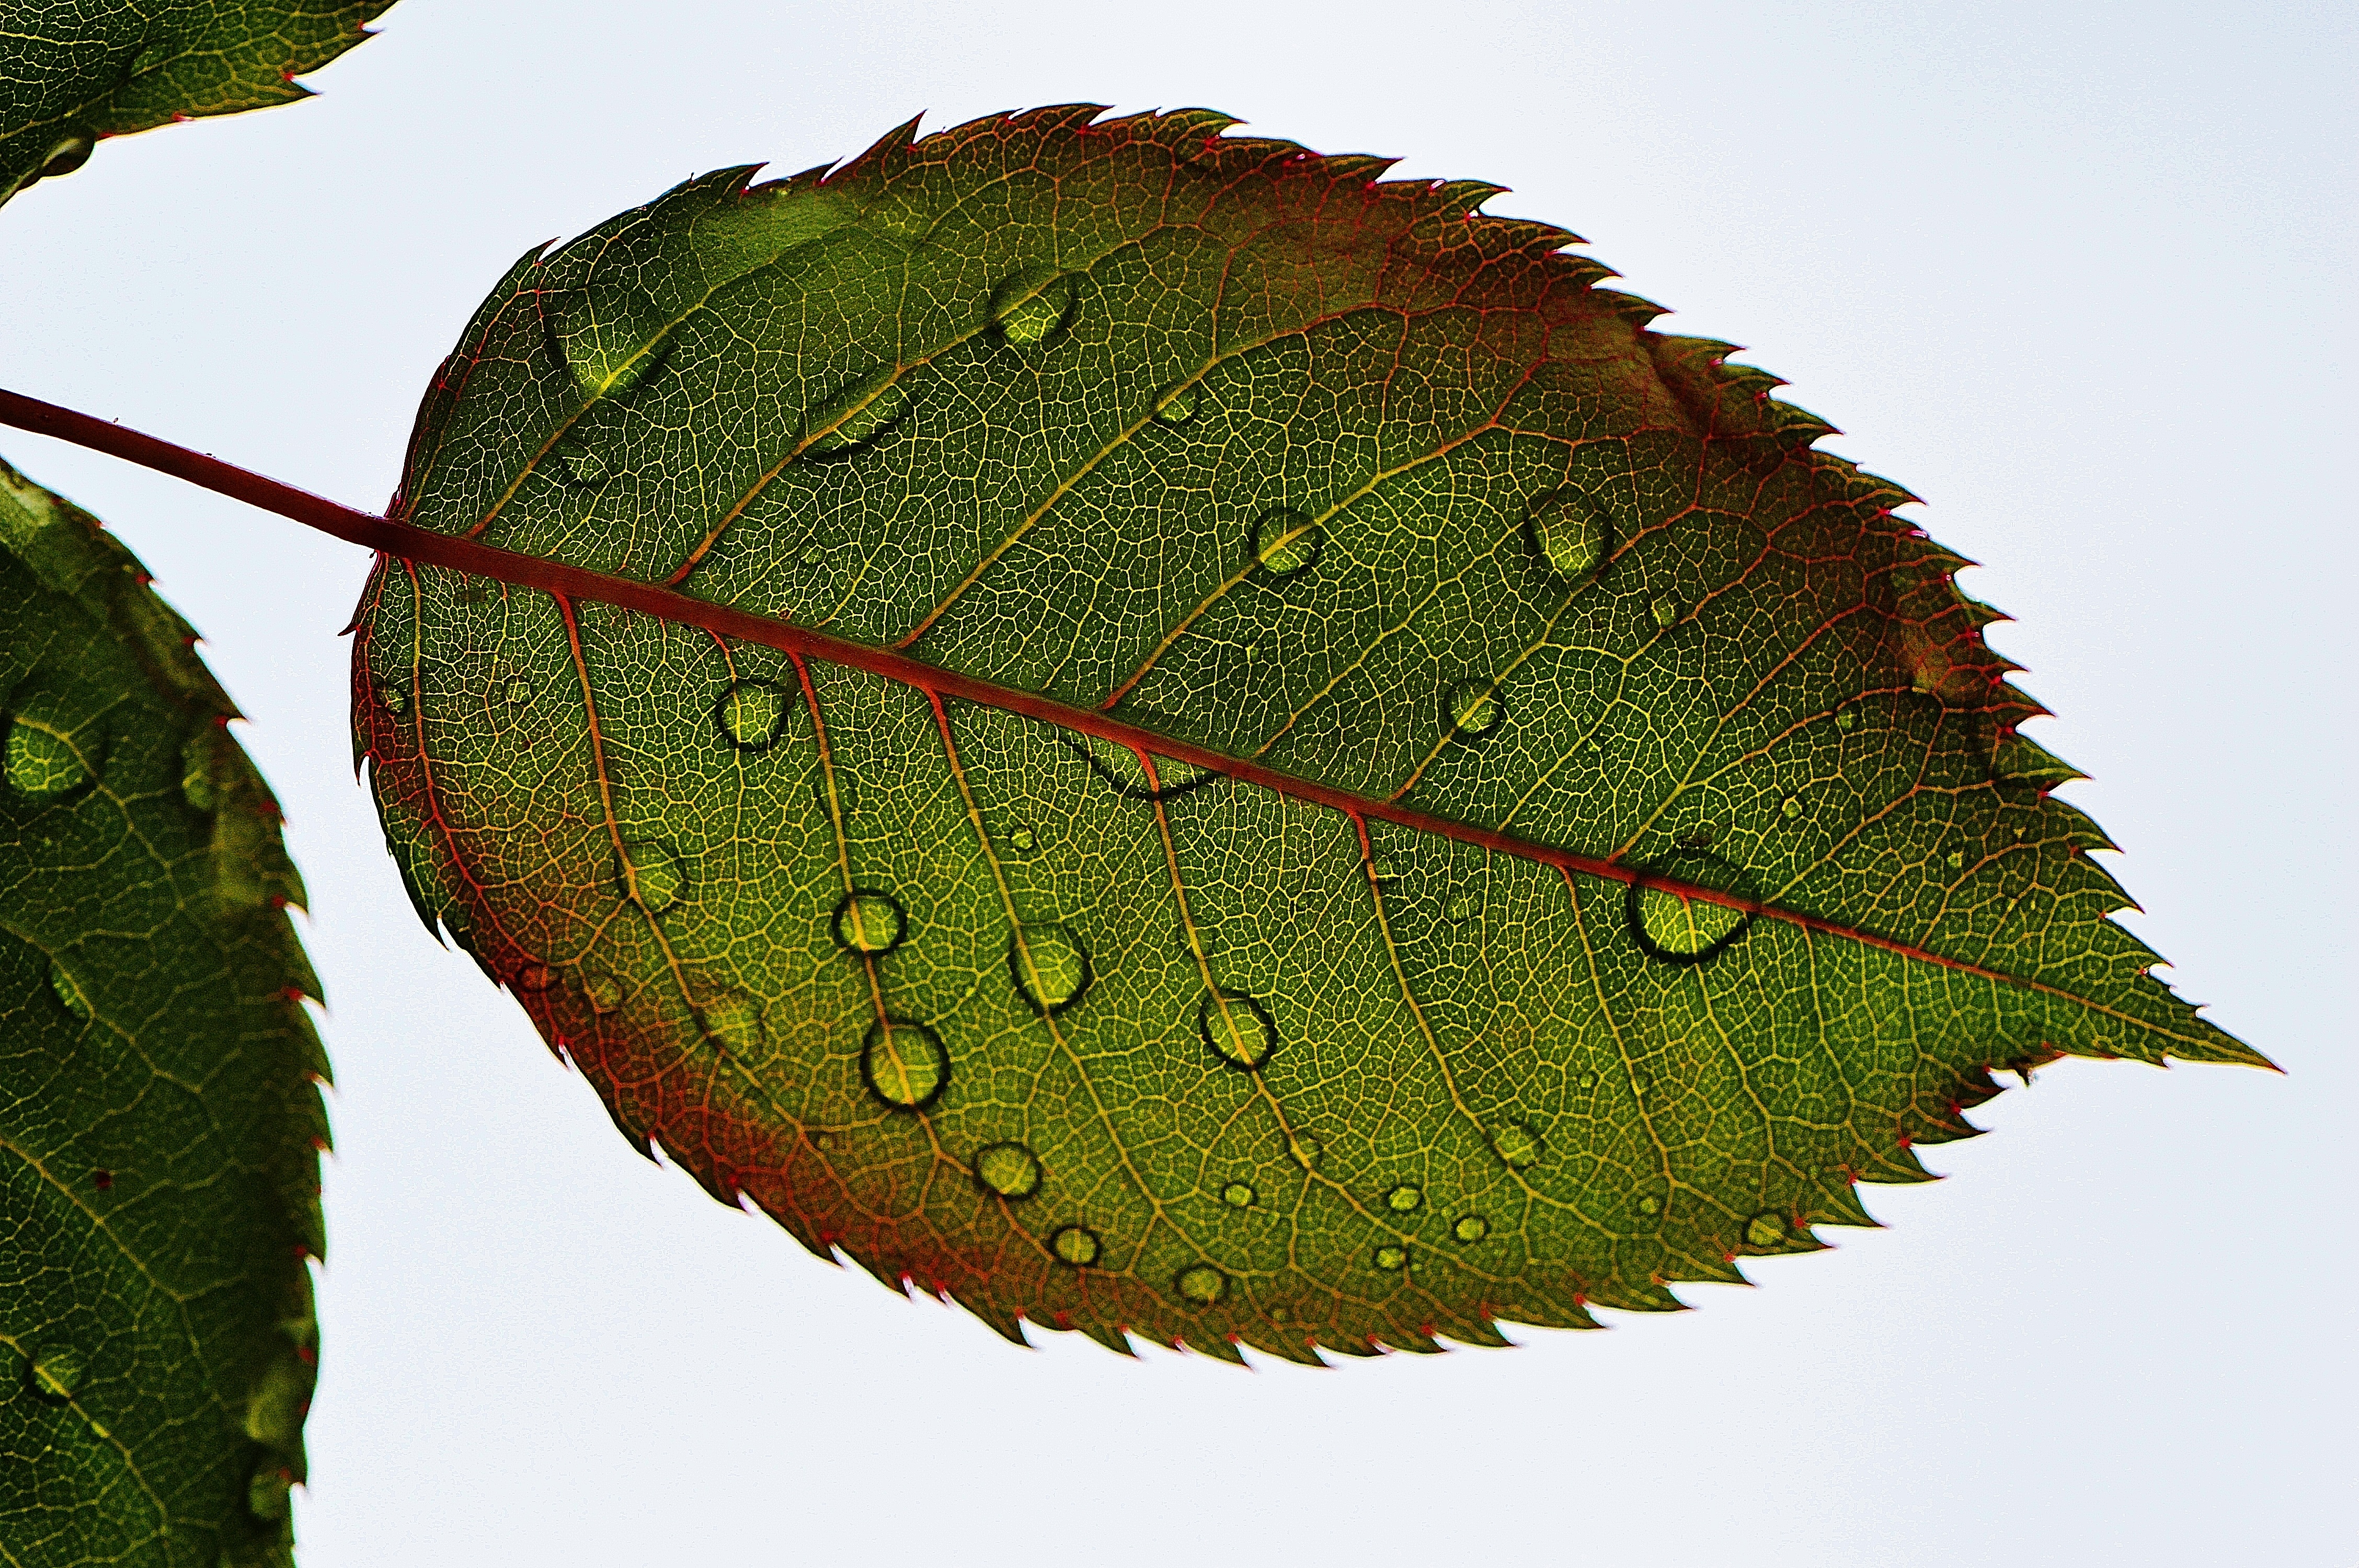
tree, nature, branch, plant, leaf, flower, raindrop, green, produce, macro, autumn, soil, botany, flora, close up, leaves, waterdrops, macro photography, flowering plant, rose leaf, plant stem, woody plant, land plant